Fetal-maternal haemorrhage

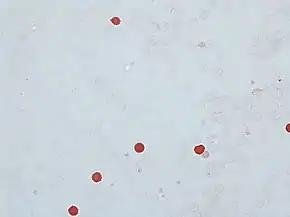
Kleihauer test, showing foetal red blood cells in rose-pink color, while adult red blood cells are only seen as "ghosts".

The Kleihauer–Betke test is a blood test used to measure the amount of foetal hemoglobin transferred from a foetus to its mother's bloodstream. It takes advantage of the differential resistance of foetal hemoglobin to acid. A standard blood smear is prepared from the mother's blood, and exposed to an acid bath. This removes adult hemoglobin, but not foetal hemoglobin, from the red blood cells. Subsequent staining, using Shepard's method, makes fetal cells (containing foetal hemoglobin) appear rose-pink in color, while adult red blood cells are only seen as "ghosts". 2000 cells are counted under the microscope and a percentage of foetal to maternal cells is calculated.